Paulilles

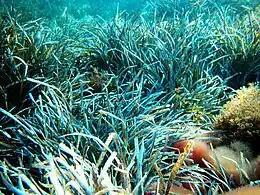
Posidonia

Paulilles is located about 2 miles (3 km) south of Port-Vendres behind the Las Portas pass along the scenic Route départementale 914. It is a small scale Mediterranean bay, forming a prairie down to the sea between the Béar cape, and the Oullestrell cape and forms three beaches: Bernardi, del Mitg, Fourat separated by small cliffs in the bay.